Sun Yat-sen Memorial Hall (Taipei)

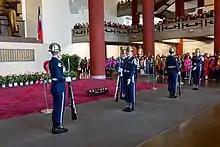
Five men in blue uniforms and silver hats performing a rifle drill

The main entrance to the hall contains a statue of Sun Yat-sen. Every hour, there is a formal changing of the guards, which is a popular tourist attraction. The building also includes a performance hall, an exhibition center of about , a multimedia theatre, an audio-visual center, lecture halls, and a library with over 300,000 books.